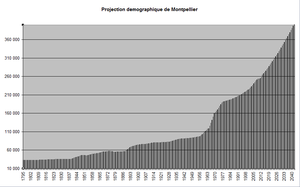
Projection de la population de Montpellier
Montpellier — prononcé [mɔ̃.pə.lje] ou [mɔ̃.pɛ.lje] — est une commune française, préfecture du département de l’Hérault. Capitale de l'ancienne région administrative Languedoc-Roussillon, elle est le centre d'une métropole et un pôle d'équilibre de la région Occitanie, où se déroulent les assemblées plénières. Montpellier se situe dans le Sud de la France, sur un grand axe de communication joignant l'Espagne à l'ouest, à l'Italie à l'est. Proche de la mer Méditerranée, cette ville a comme voisines Béziers à 69 km au sud-ouest et Nîmes à 52 km au nord-est.